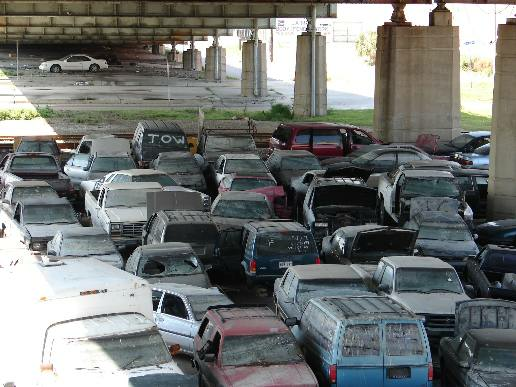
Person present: No